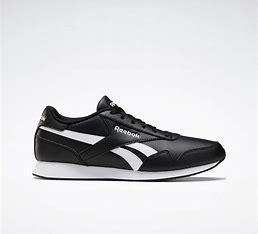
Brand: Reebok
Model: Royal Classic Jogger 3